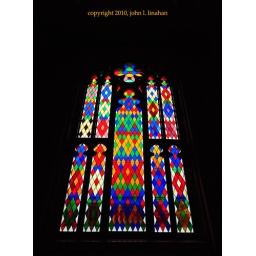
Stained glass window in the Old State Capital